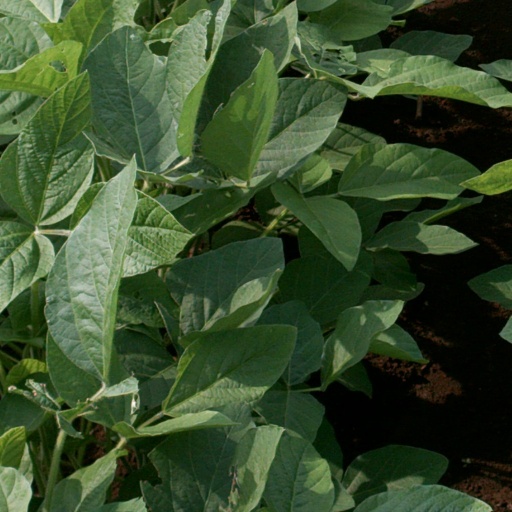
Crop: soybean